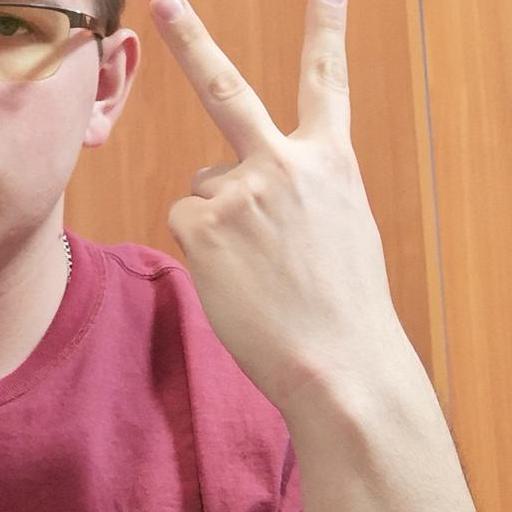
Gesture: peace_inverted